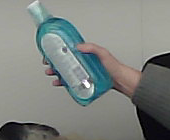
Product: sensodyne_mouthwash